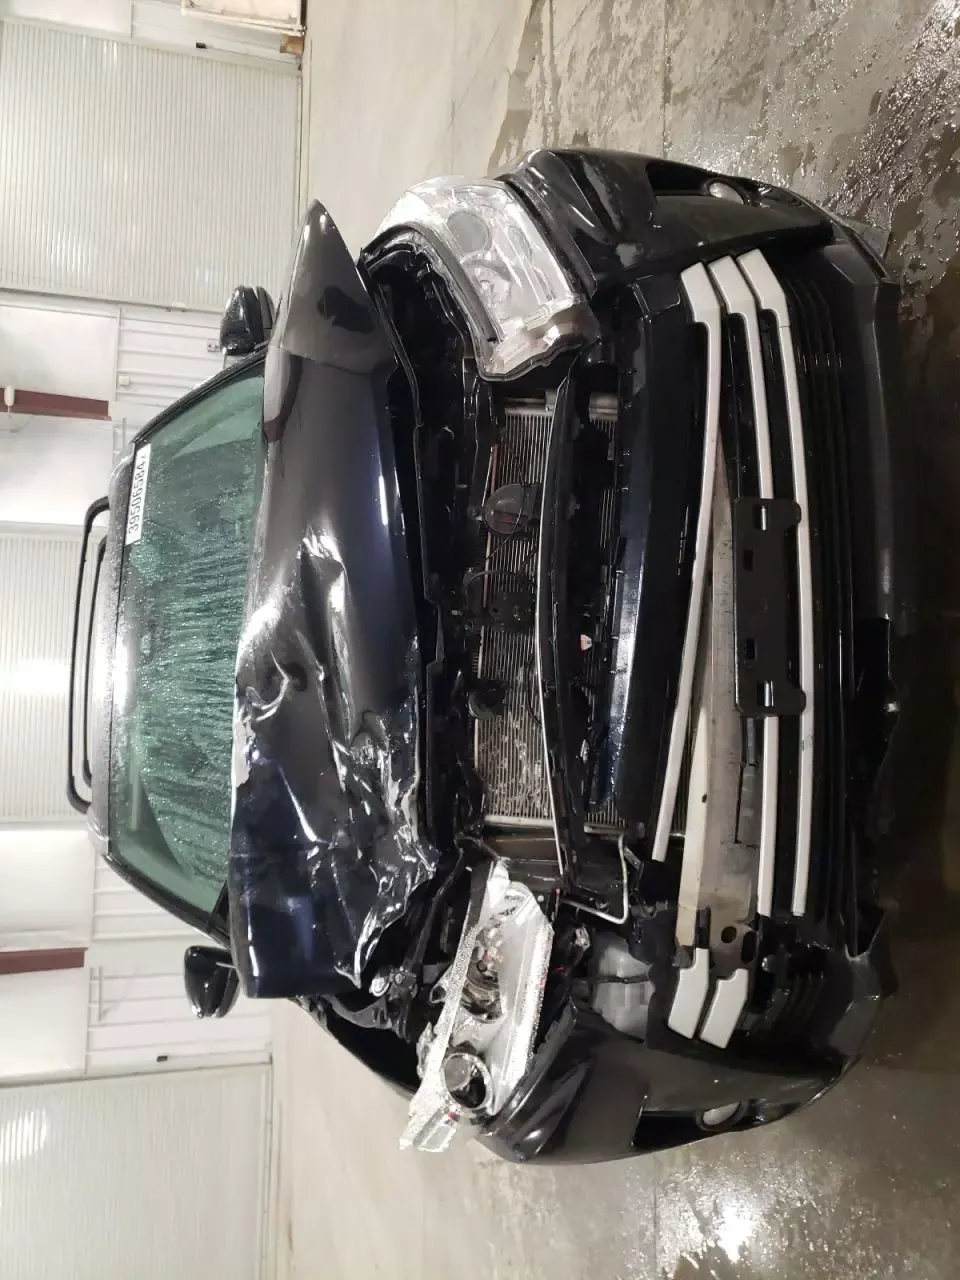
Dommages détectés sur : pare-choc avant, feu avant droit, capot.
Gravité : majeur